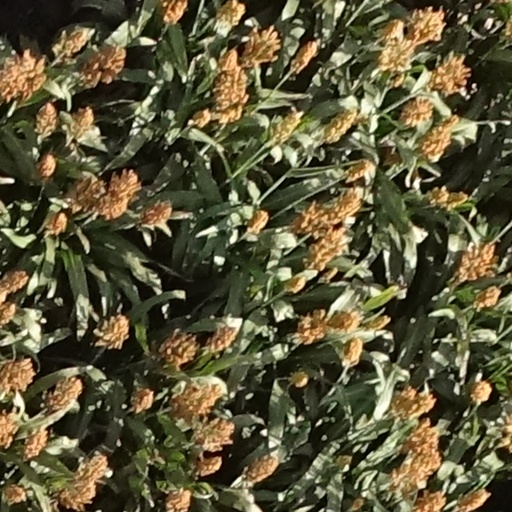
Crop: sorghum